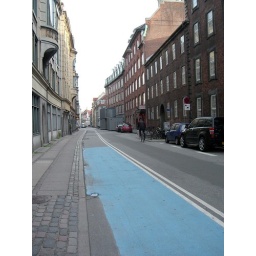
copenhagen example - bikes can travel opposite flow of traffic in blue lane